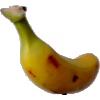
Label: Banana Lady Finger 1